Air Force Research Laboratory

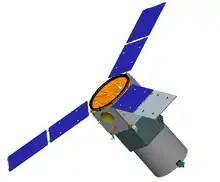
TacSat-3 computer model

The mission of the Propulsion Directorate, located at Wright-Patterson AFB and Edwards Air Force Base, is "to create and transition propulsion and power technology for military dominance of air and space." The current director of the Propulsion Directorate is Douglas L. Bowers.